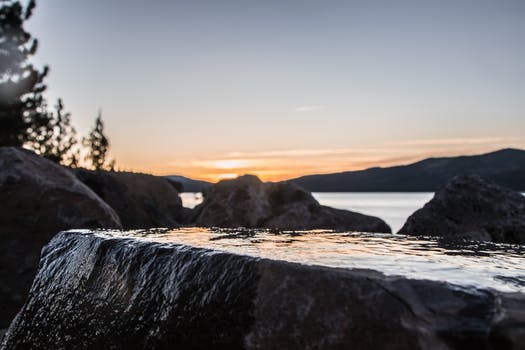
Label: No Watermark